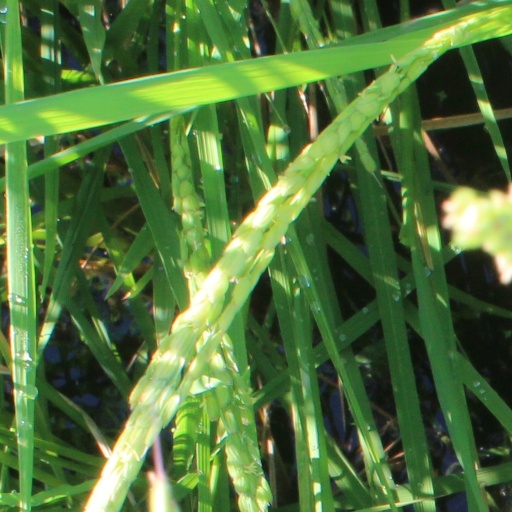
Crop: rice